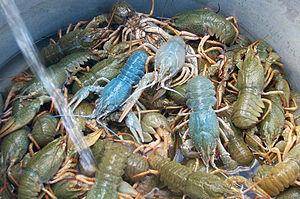
La cuisine lyonnaise est une cuisine traditionnelle régionale de la cuisine française. La cuisine lyonnaise, située au carrefour de traditions culinaires régionales, tire depuis des générations le meilleur parti des ressources agricoles des alentours : élevages de la Bresse et du Charolais, gibier de la Dombes, poissons des lacs savoyards, légumes et fruits primeurs de la Drôme, de l'Ardèche et du Forez, vins de Bourgogne, du Beaujolais et de la vallée du Rhône.
Le terme écrevisse est un nom vernaculaire donné à certaines espèces de crustacés décapodes appartenant en général à la super-famille des Astacoidea mais dispersés dans plusieurs genres.
La cuisine bressane est une cuisine traditionnelle de produits de la Bresse, avec une spécialité de volaille et des produits de la Dombes.